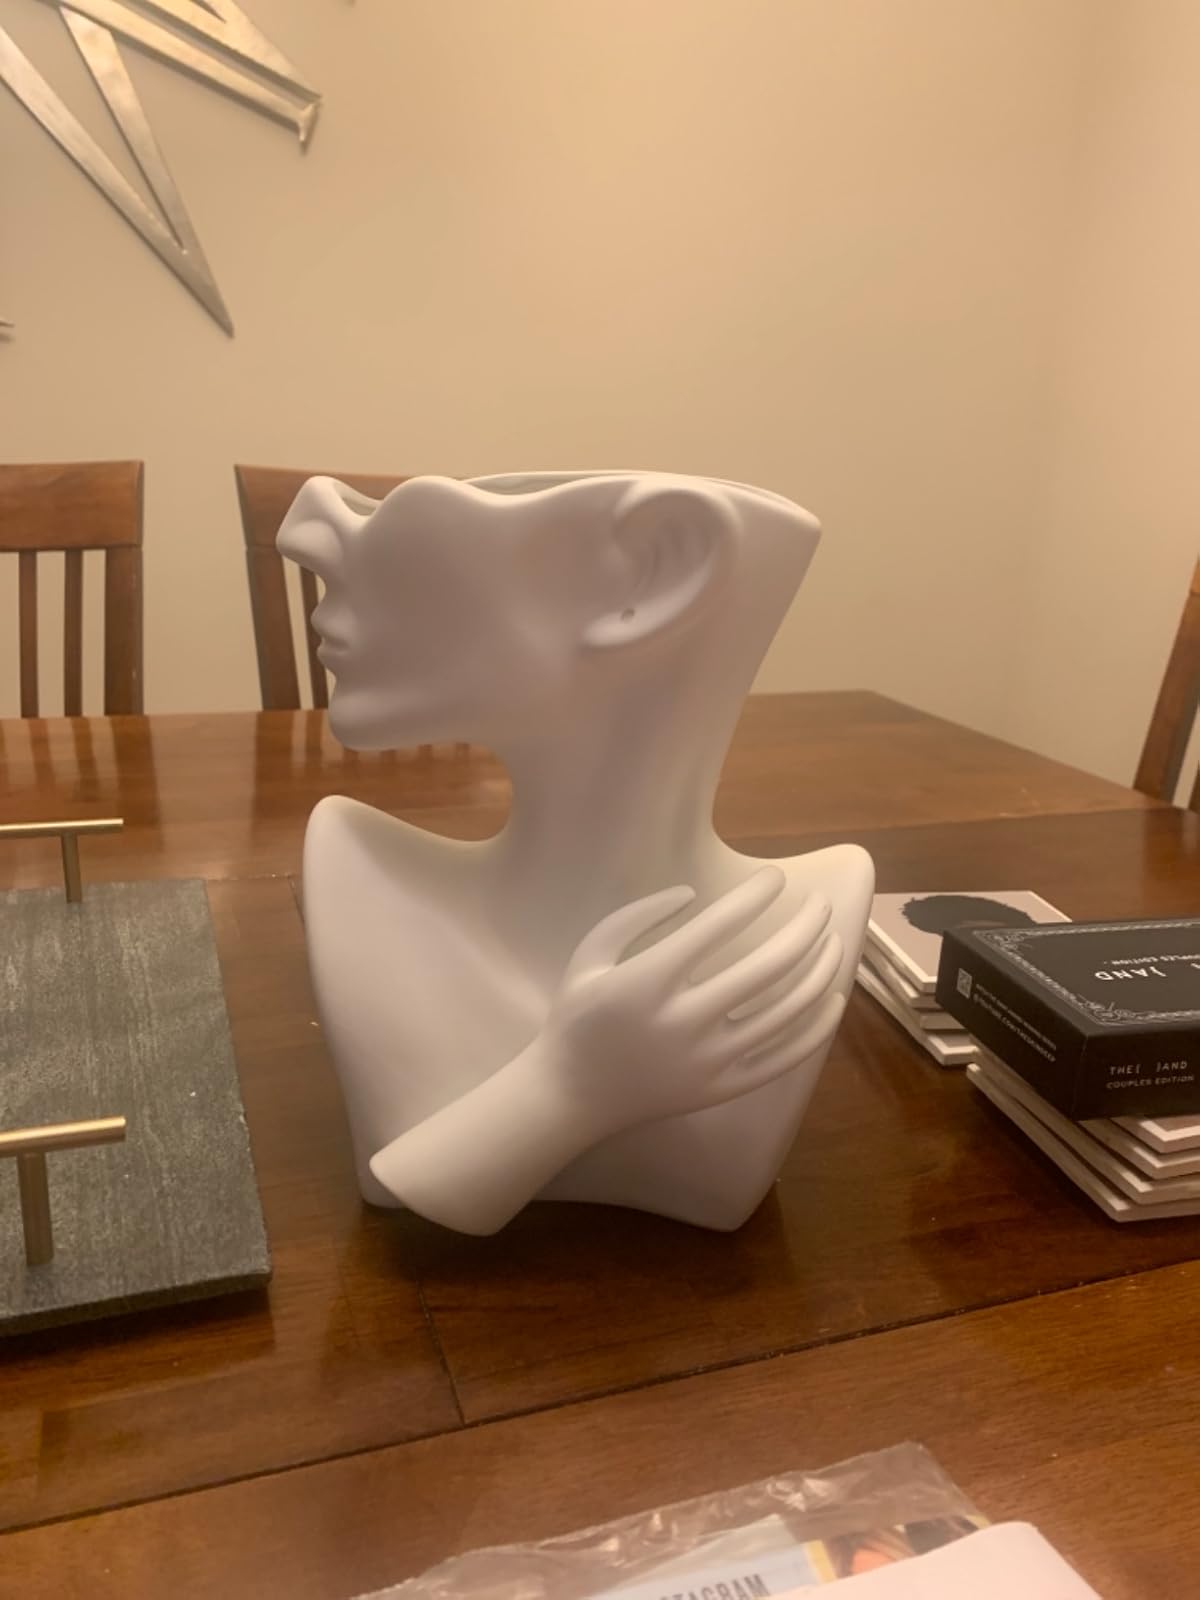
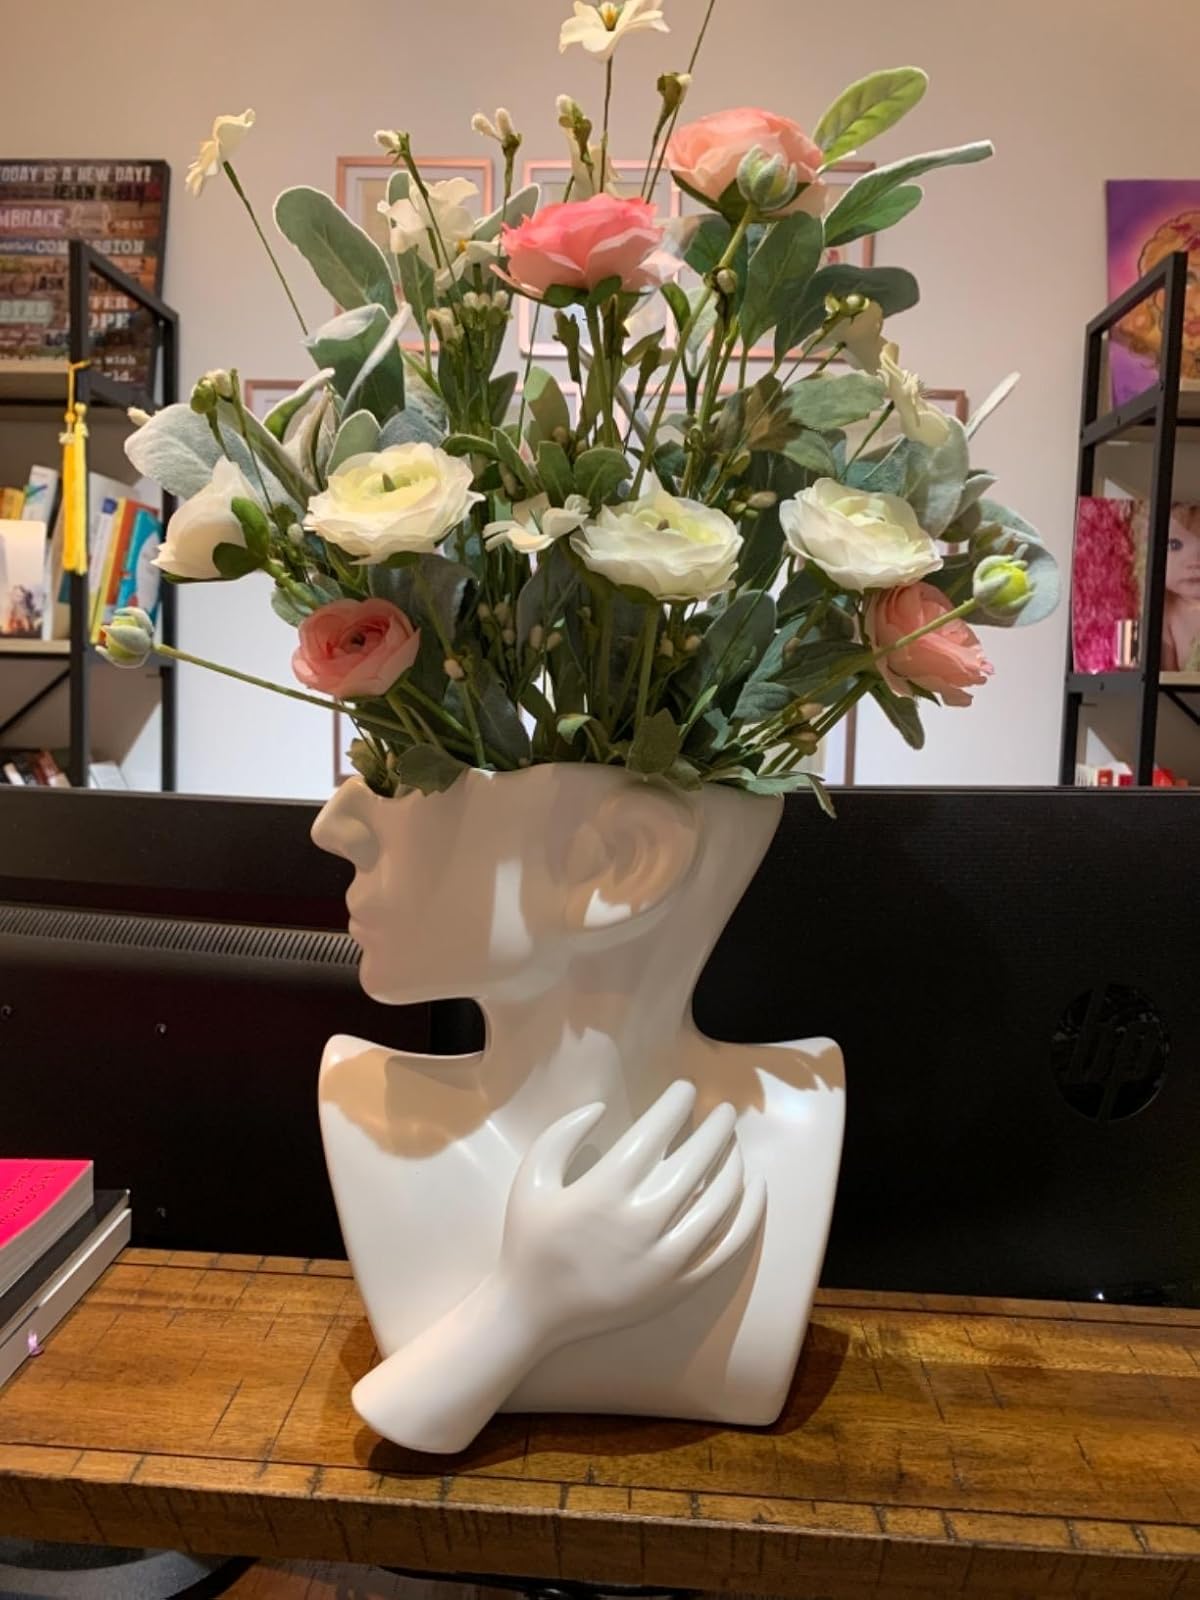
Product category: vase
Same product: yes